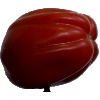
Label: tomato_heart